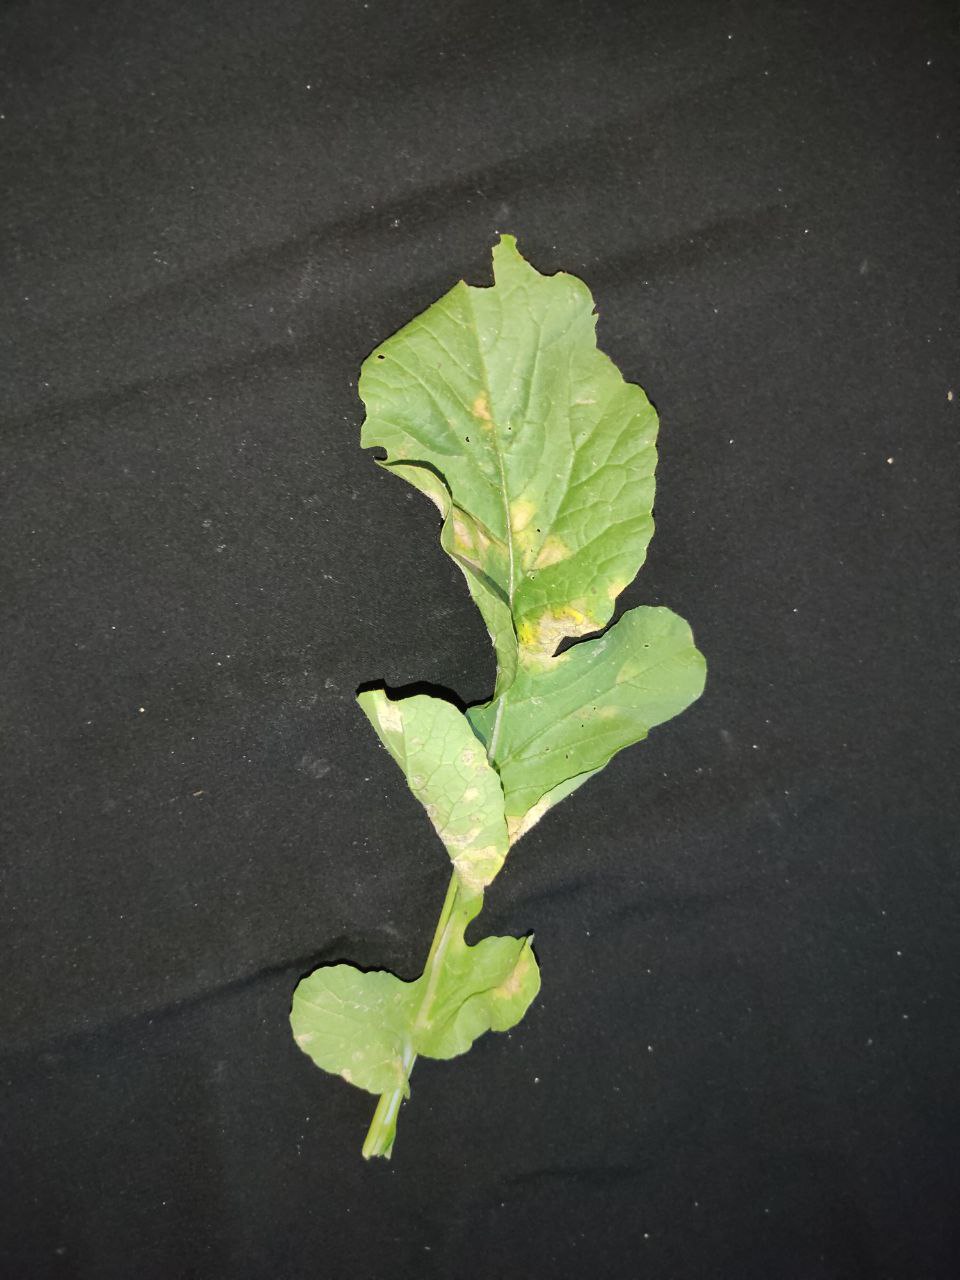
Label: Mosaic virus